William Trail

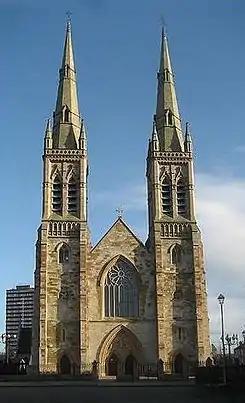
The church at Down and Connor

William Trail or Traill FRSE MRIA (23 June 1746 – 3 February 1831) was a Scots-born mathematician, remembered for his mathematical text books. For the majority of his life, he served church duties in Northern Ireland.